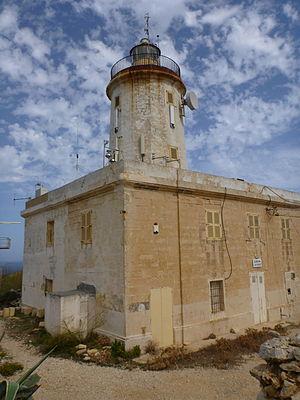
Le phare de Ta' Gurdan ou de Giordan est un phare situé sur l’île de Gozo, haut de 22m et dont la lumière s'élève à 180m au dessus du niveau de la mer. Le phare est installé au sommet d'une colline au nord de Gozo, située sur la commune de Għasri.